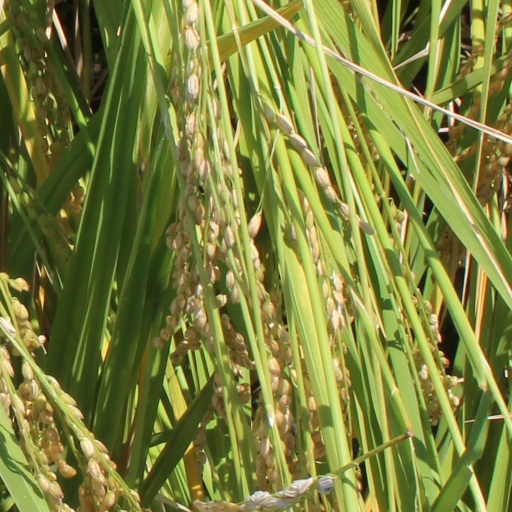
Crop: rice